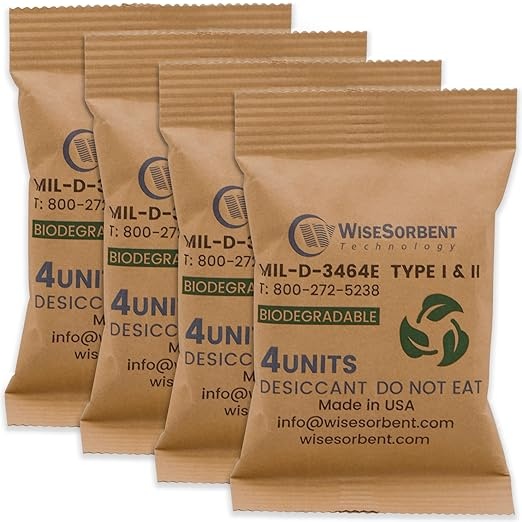
Kraft Clay Desiccants Packs for Safe, 132 Gram 210 Packs Dehumidifier for Gun Safe, 4 Unit Military Grade Moisture Absorbers, Conforms to MIL-D-3464E Type I & II Absorbents
About This 【Made in USA.】 Kraft paper packaging material is biodegradable and recyclable. Bentonite Clay Packs utilize Kraft as packaging material, hard to tear, good breathability, dust free and does not contain binder or solvent. 【Comply with American MIL-D-3464E Type I and II Strict Quality Control Standard.】 Raw material, manufacturing procedure, inspection, packaging and transportation are strictly controlled according to MIL-D-3464E standard. 【Natural Clay】: Montmorillonite clay desiccant utilize natural bentonite clay as raw material which is more cheaper and environmentally friendly than Silica Gel. Clay has stable chemical and physical characteristics and is non-toxic and non-hazardous. It has premium absorption and purifying functionality. Its moisture absorption capacity is stronger than silica gel desiccant in low humidity. 【High Moisture Absorbing Capacity】: At 77℉/25℃, RH40%%, the granules can absorb more than 17% of its weight in water vapor. Each granules is 1-4mm in size. Clay Packs can protect any enclosed/sealed storage space such as medicine bottles, pill bottles, reagent bottles, safe, ammo cans, ammo boxes, tool box, 3d printer filament sealed plastic storage box, weapon case, closet. 【Widely Used & Package Includes】: Clay desiccant packets provide a better solution keep moisture from guns, important papers, legal papers, collectibles, books, jewelry, photo album, shoes, camera lens, toys, leather clothing, ammo, photo equipment, machine parts, document etc. The dimensions of each clay dessicant packets is 3 & 4/5” x 6 & 1/10” x 1/2”. Package Includes 210pcs. A ziplock bag sealed outside is convenient for you to use and store.
Brand: Wisesorb
Category: Home & Garden > Household Supplies > Moisture Absorbers